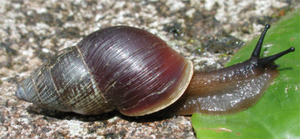
La famille des Bulimulidae regroupe plusieurs genres de mollusques gastéropodes.